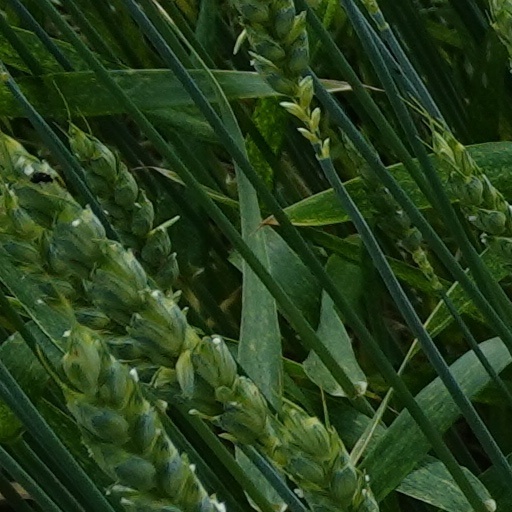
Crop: wheat